Strumica revolutionary district

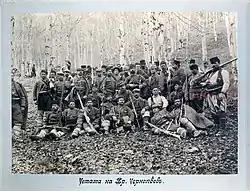

The Strumica revolutionary district (Macedonian/Bulgarian: Струмички револуционерен округ/Струмишки революционен окръг) was an organizational grouping of the Internal Macedonian-Adrianople Revolutionary Organization. The most famous leader of the group was Hristo Chernopeev. This rebel group was active in eastern Vardar Macedonia and part of western Pirin Macedonia.